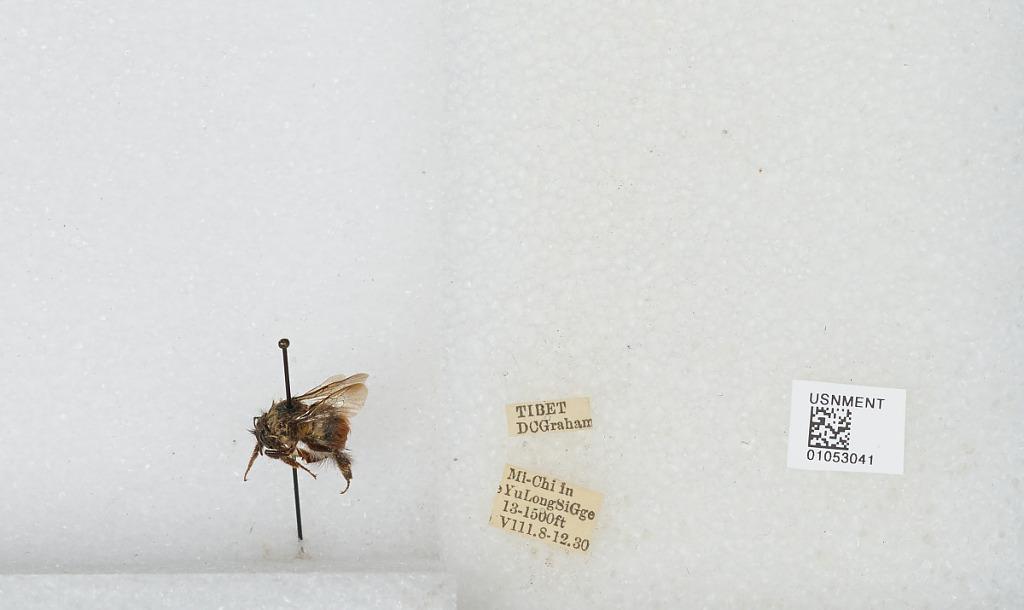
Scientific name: Bombus sp.
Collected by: D. Graham
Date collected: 1930-8-8
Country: China
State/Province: Tibet Autonomous Region
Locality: Mi-Chi in Yu Long Si Gge